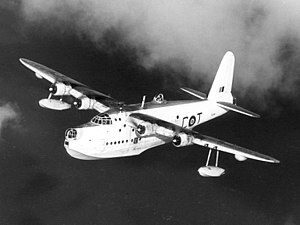
Short Sunderland
Short Sunderland i luften
Sunderland er en stor 4-motors engelsk flyvebåd, bygget af Short flyfabrikken.